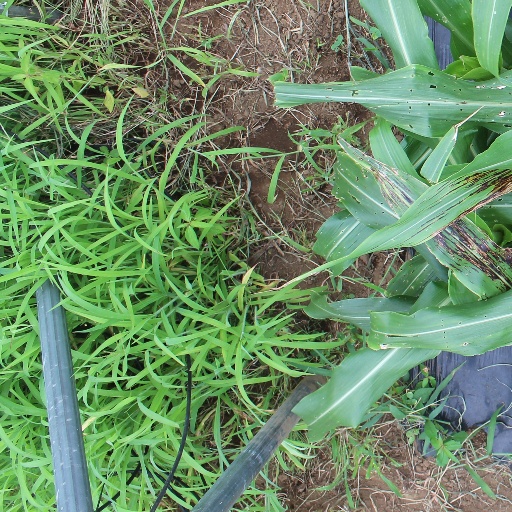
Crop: sorghum